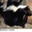
Label: skunk